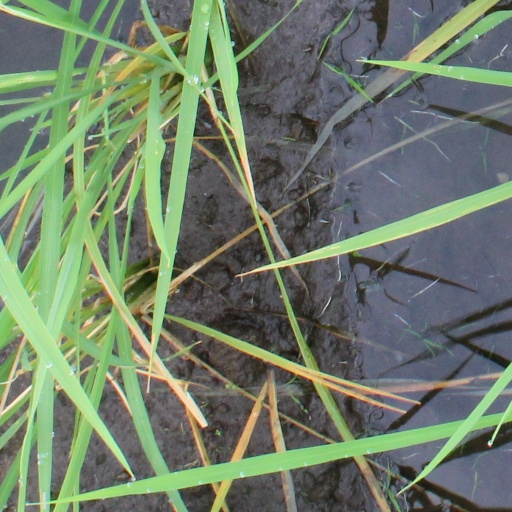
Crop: rice